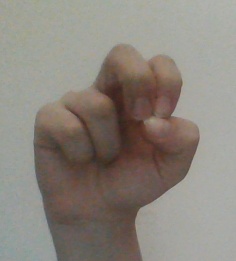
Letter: gaaf